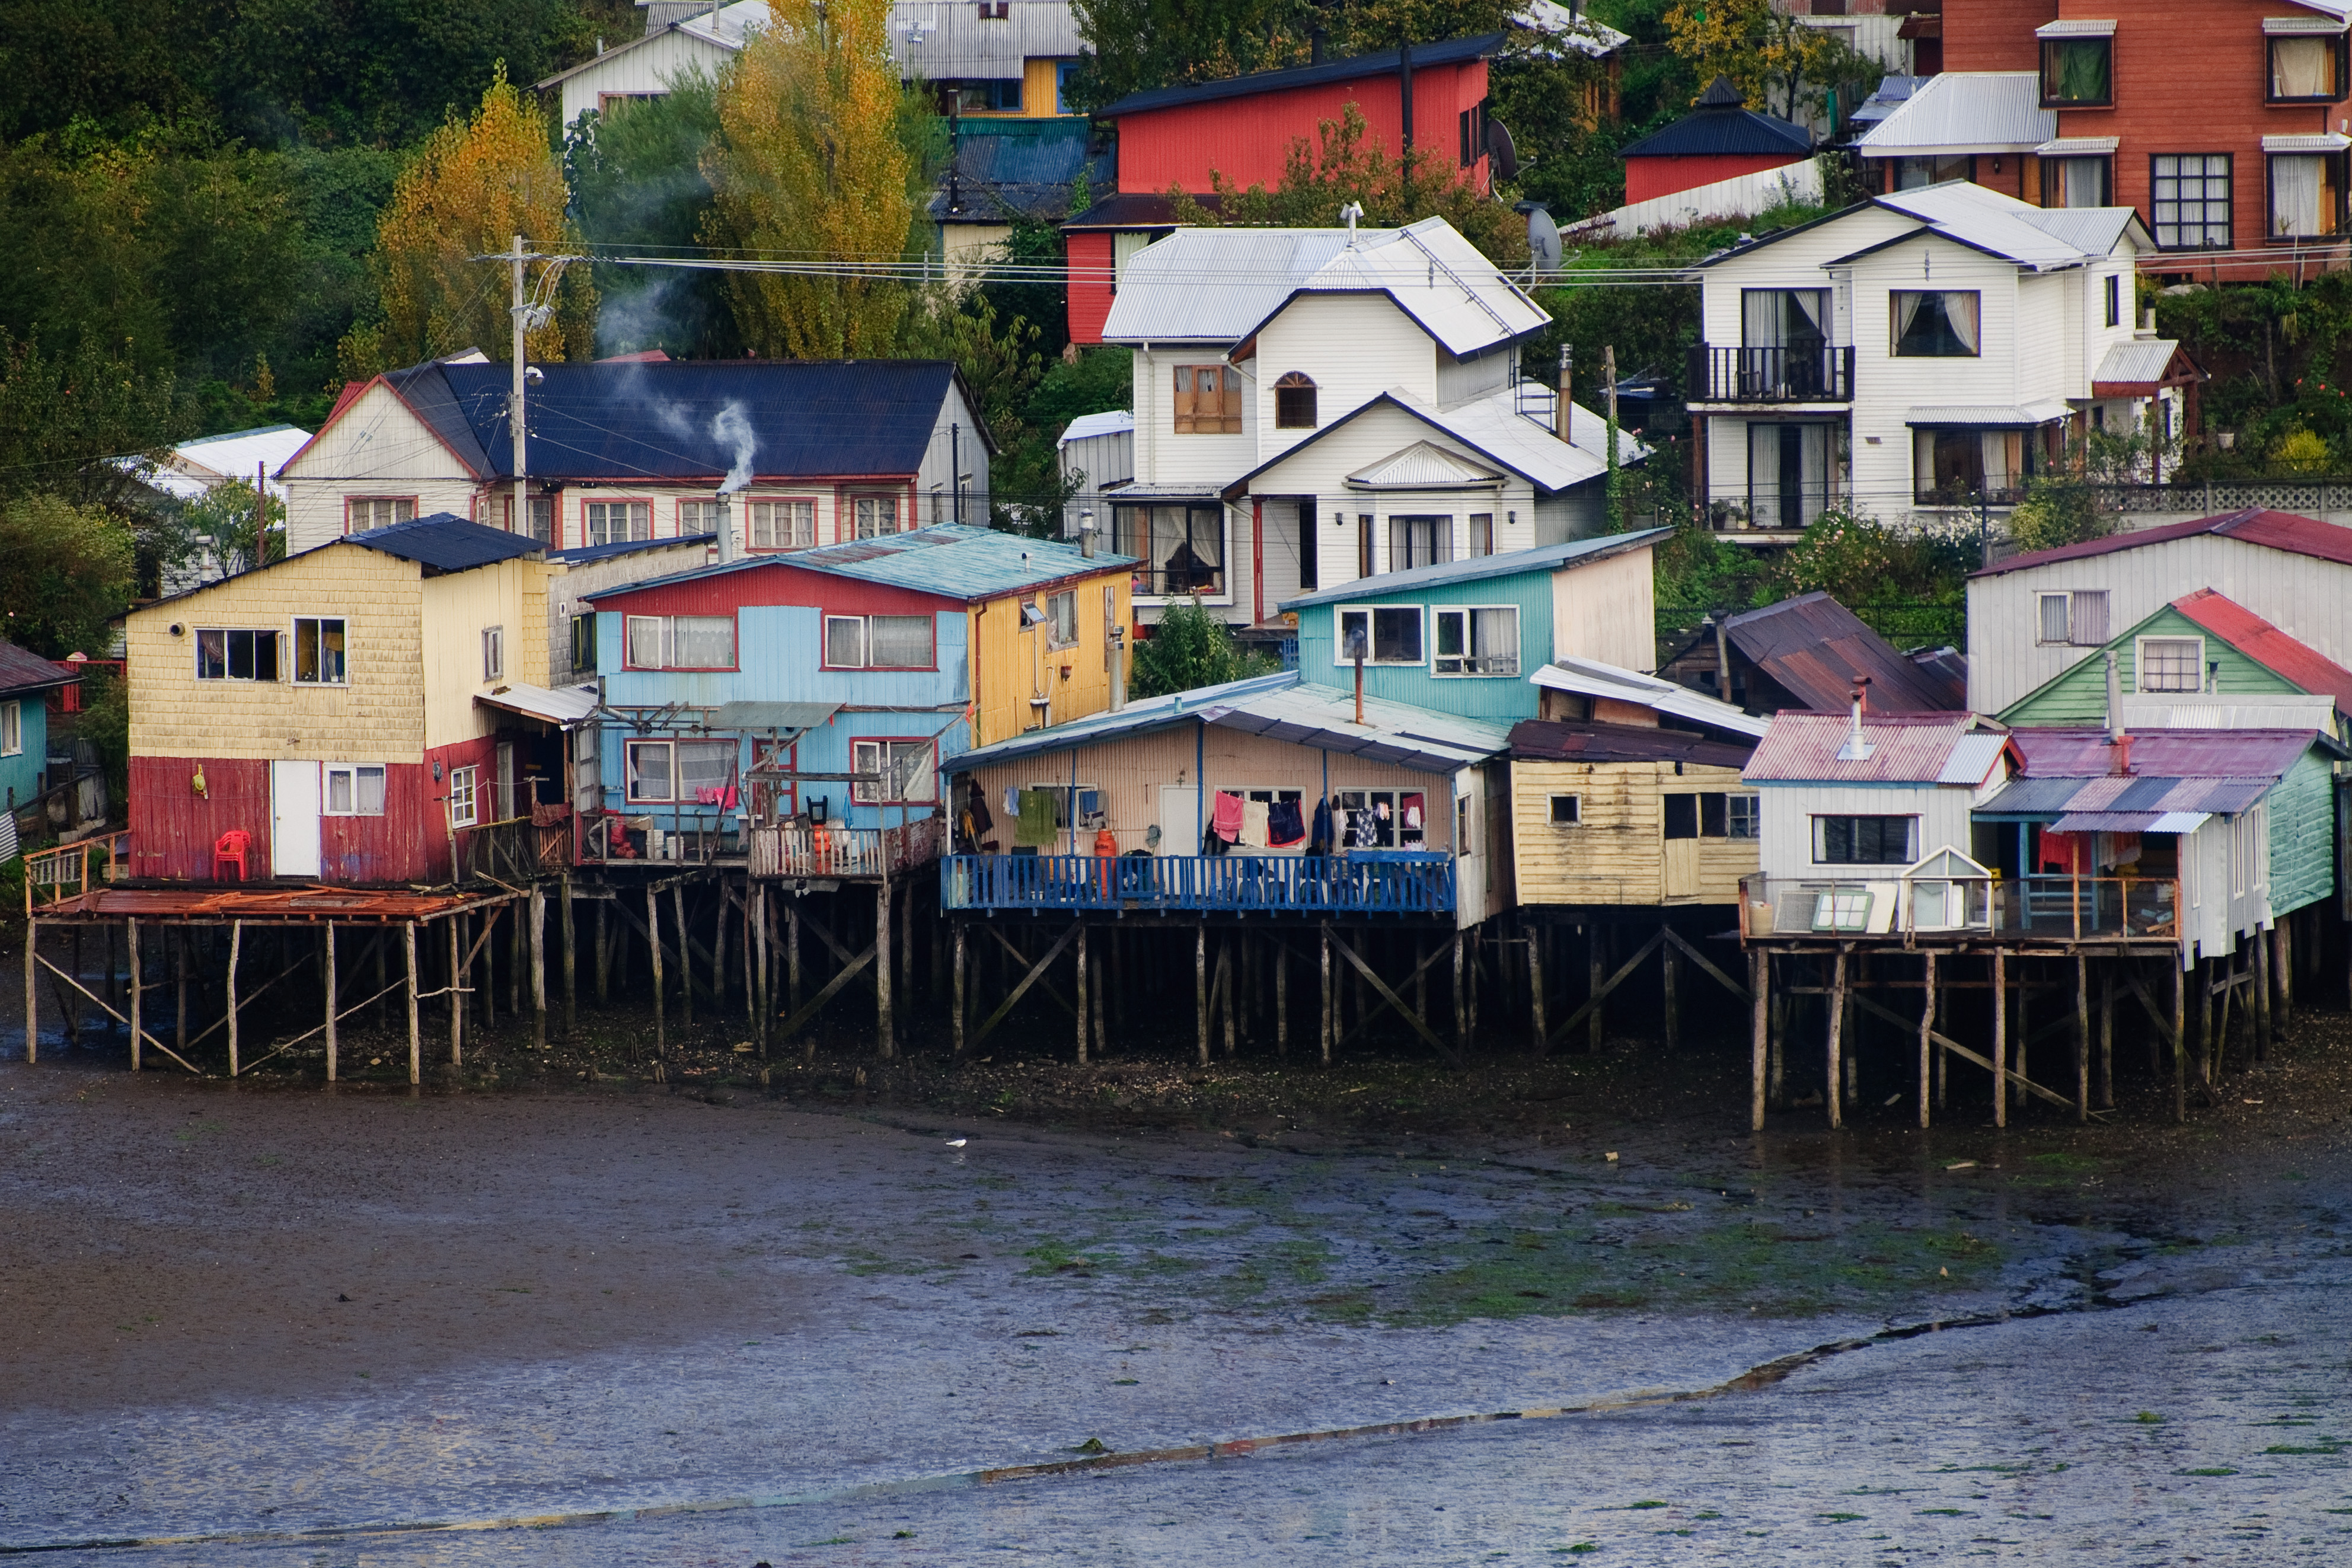
house, town, vacation, village, transport, vehicle, cottage, nikon, waterway, chile, d300, chiloe, rural area, residential area